Louis Chua

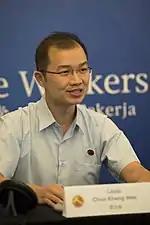
Chua at a press conference in 2020

Chua was fielded in 2020 Singaporean general election to contest in a four-member Workers' Party's team in Sengkang Group Representation Constituency (GRC) on Workers' Party's ticket against People's Action Party. Chua's running mates are Jamus Lim, Raeesah Khan, and He Ting Ru. On 11 July 2020, Chua and his team were declared to be elected to represent Sengkang GRC in the 14th Parliament of Singapore, garnering 52.13% of the valid votes.